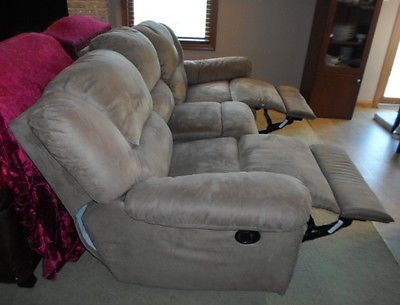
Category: sofa